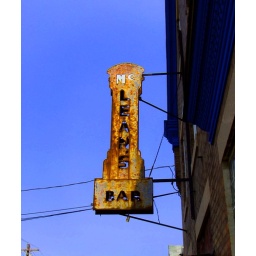
Old bar sign on State Road in Torresdale.